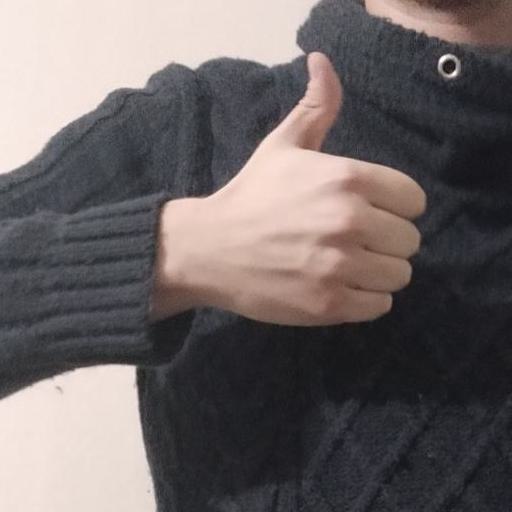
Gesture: like